Amanda Matthews

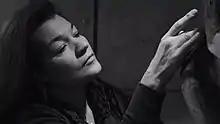
Amanda Matthews in studio

Amanda Matthews (born 1968) is an American sculptor and painter from Mt. Washington, Kentucky, United States, who lives in Lexington, Kentucky.